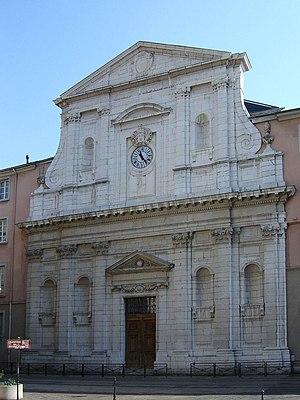
Chapelle de l'ancien collège des Jésuites, aujourd'hui lycée Stendhal, Grenoble (Isère, France).
Le musée de Grenoble, appelé musée de Peinture et de Sculpture de Grenoble jusque dans les années 1980, a été créé le 16 février 1798 par le professeur de dessin Louis-Joseph Jay. Principal musée d'art et d'antiquités de la ville de Grenoble, il est situé place Lavalette, à l'emplacement d'un ancien couvent des Franciscains édifié en 1218 et dont le site deviendra militaire à la fin du XVIᵉ siècle. Il fait partie des premiers musées d'art français et conserve l'une des plus belles collections d'art ancien.
Grenoble est une commune du sud-est de la France, située dans la région Auvergne-Rhône-Alpes, chef-lieu du département de l'Isère, ancienne capitale du Dauphiné.
Le Lycée Stendhal est un établissement français d'enseignement secondaire général — collège et lycée — situé place Jean Achard à Grenoble. Il a eu de nombreux noms et différentes attributions éducatives dans l'Histoire. Il répond aujourd'hui — en 2013 — au nom officiel de Cité scolaire Stendhal. Il est nommé en référence à Stendhal, écrivain français originaire de Grenoble.
Cet article recense les monuments historiques de Grenoble, en France.